Buechberg

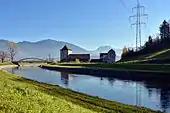
Grynau Castle

About two thousand years ago, Buechberg formed an island in the former flat Tuggenersee lake area, and there was probably at least one Roman watching tower on the hill established. In the early 13th century AD the House of Rapperswil built the Grynau Castle at the most important and strategically river crossing over the Linth river nearby the then nearly landed lake.